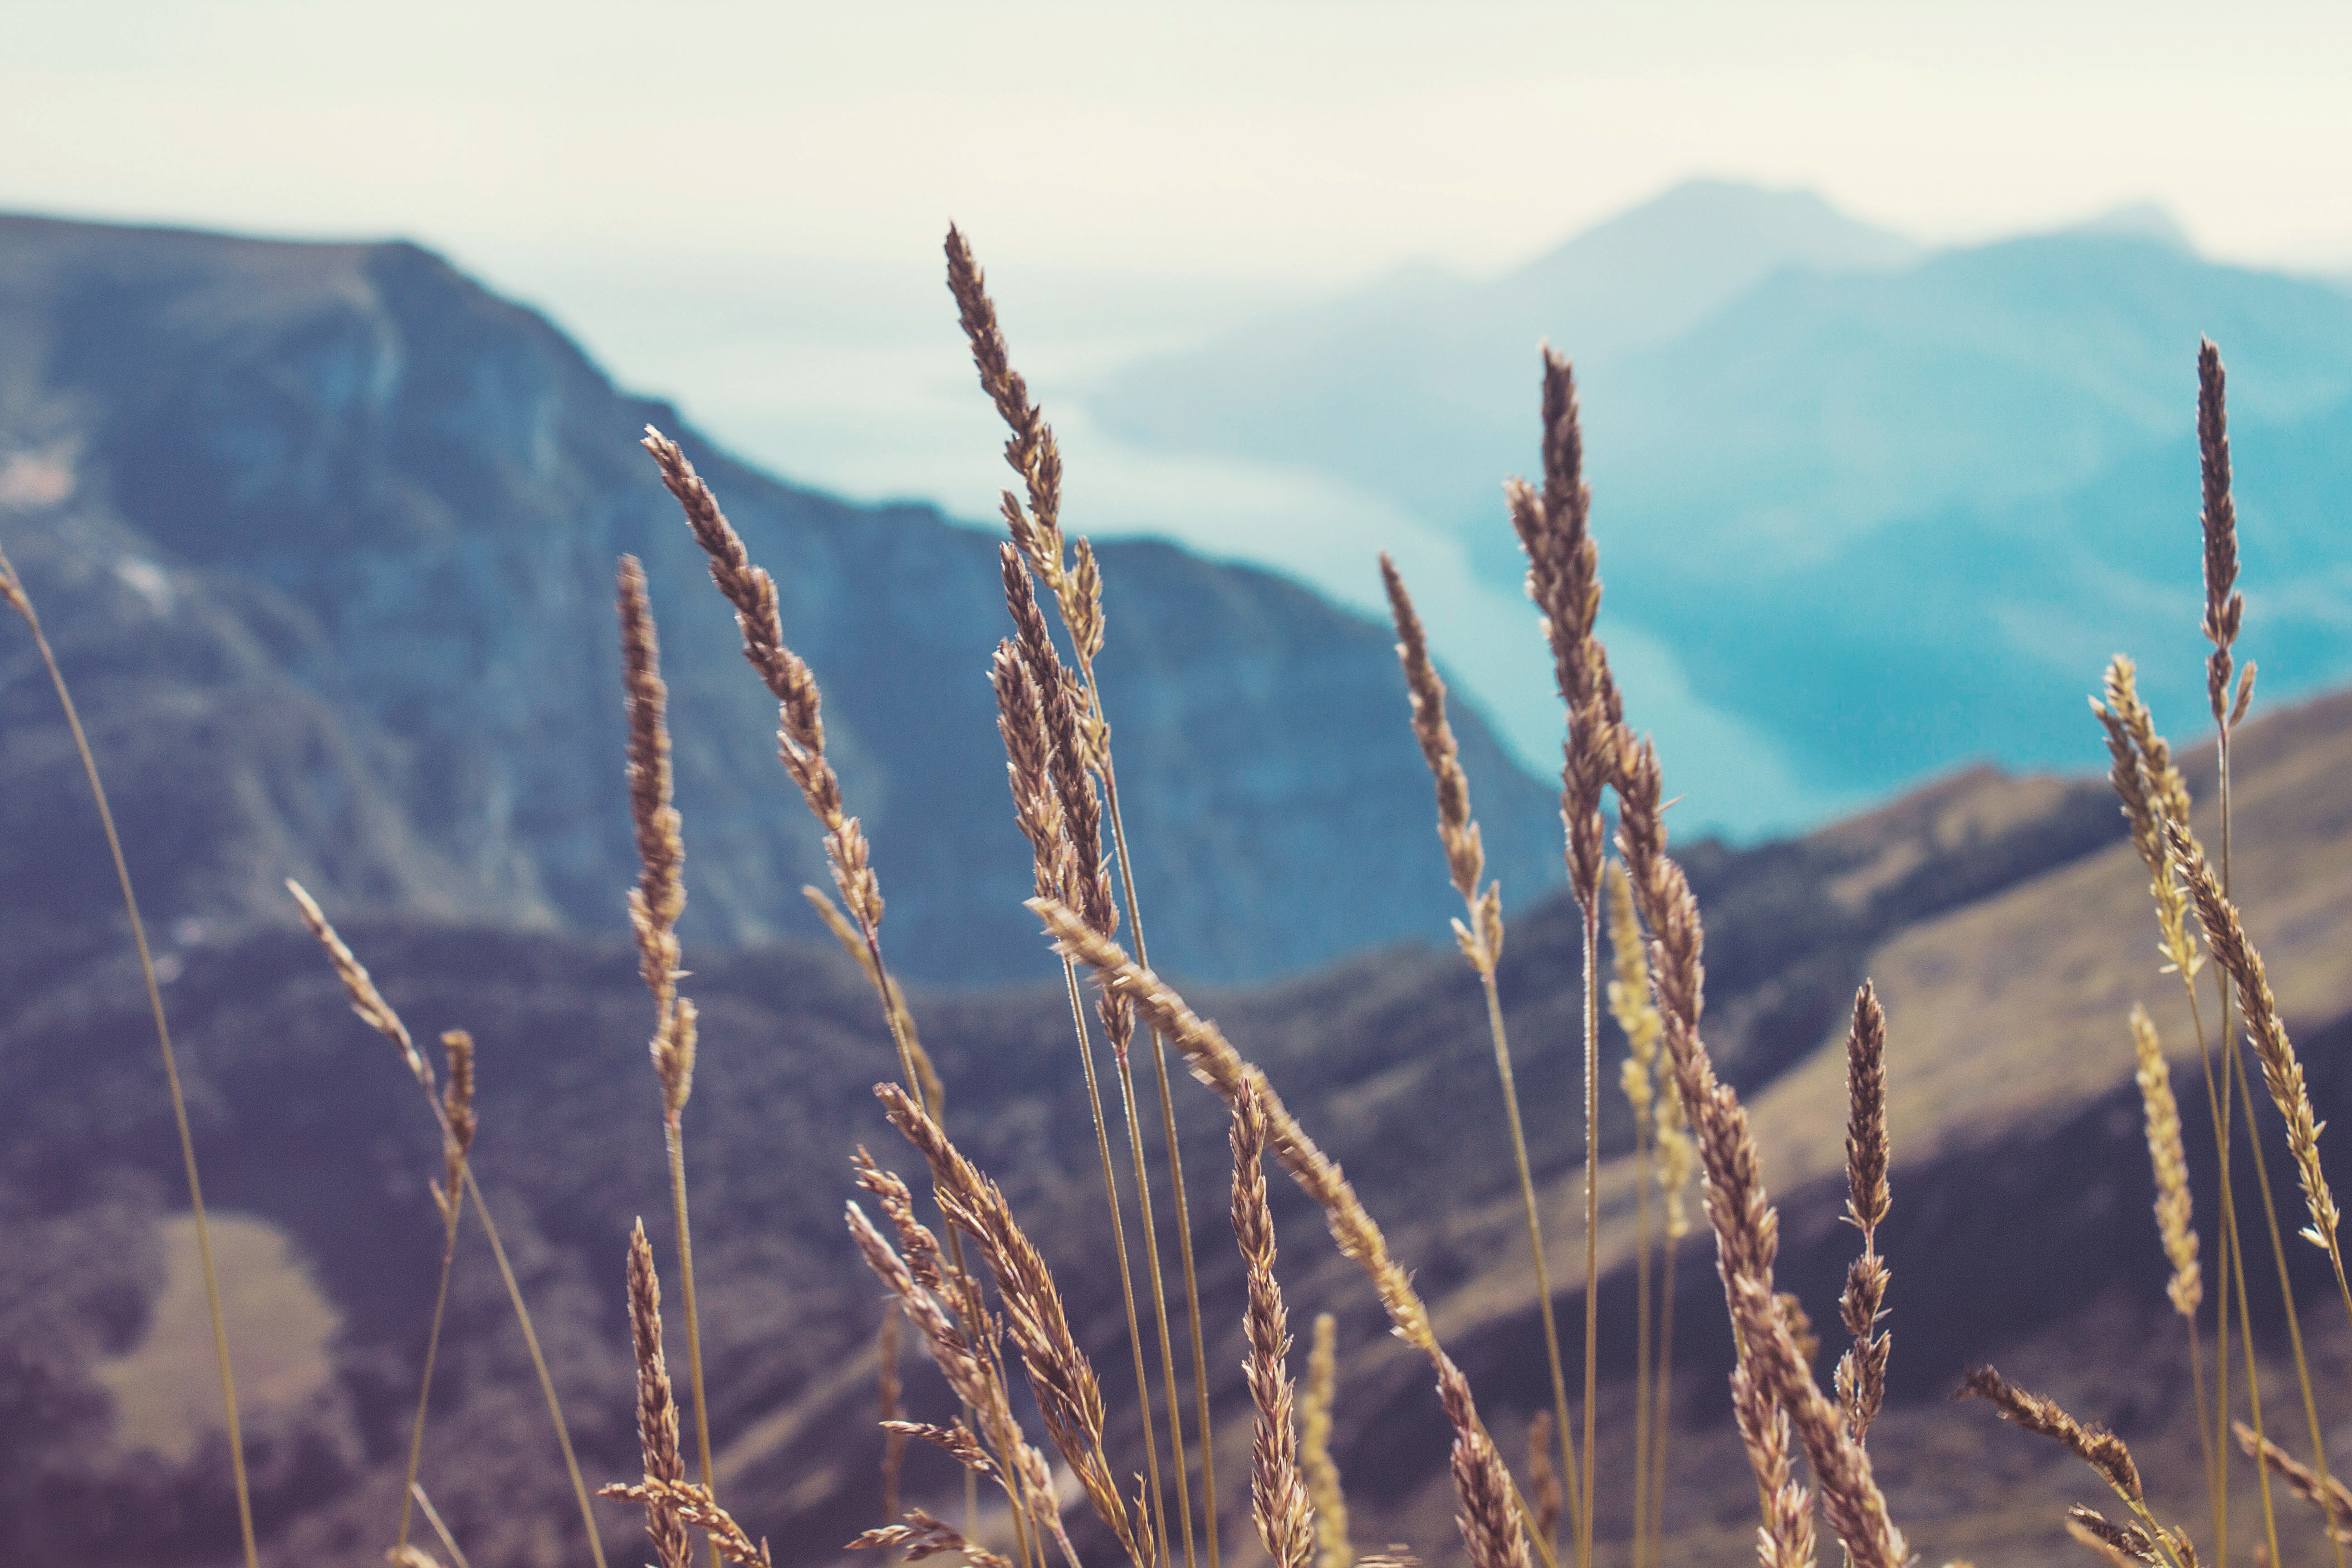
landscape, tree, water, nature, grass, horizon, branch, mountain, winter, cloud, plant, sky, sunset, field, prairie, sunlight, morning, flower, view, wind, frost, valley, dry, reflection, autumn, alpine, flora, season, mountains, vegetation, ears, withered, habitat, highlands, blurred background, spica, groth, natural environment, atmospheric phenomenon, grass family, atmosphere of earth